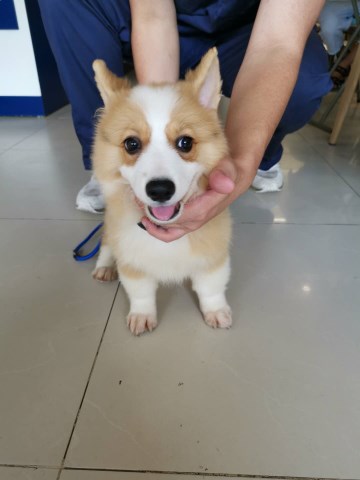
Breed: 2909-n000116-Cardigan